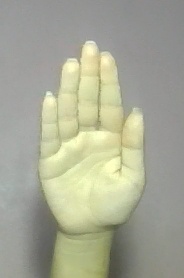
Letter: seen